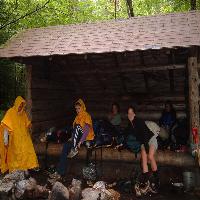
Weather: cloudy or overcast